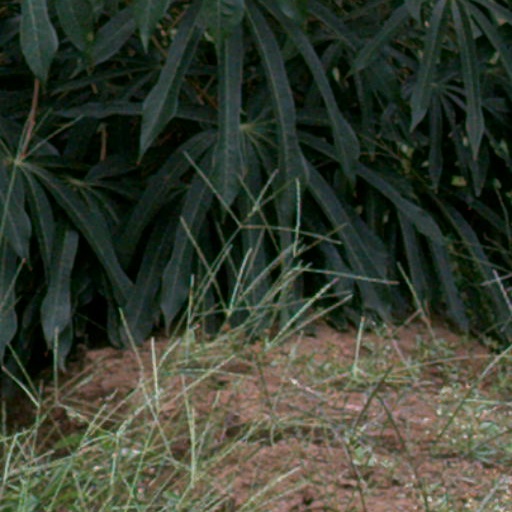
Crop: cassava